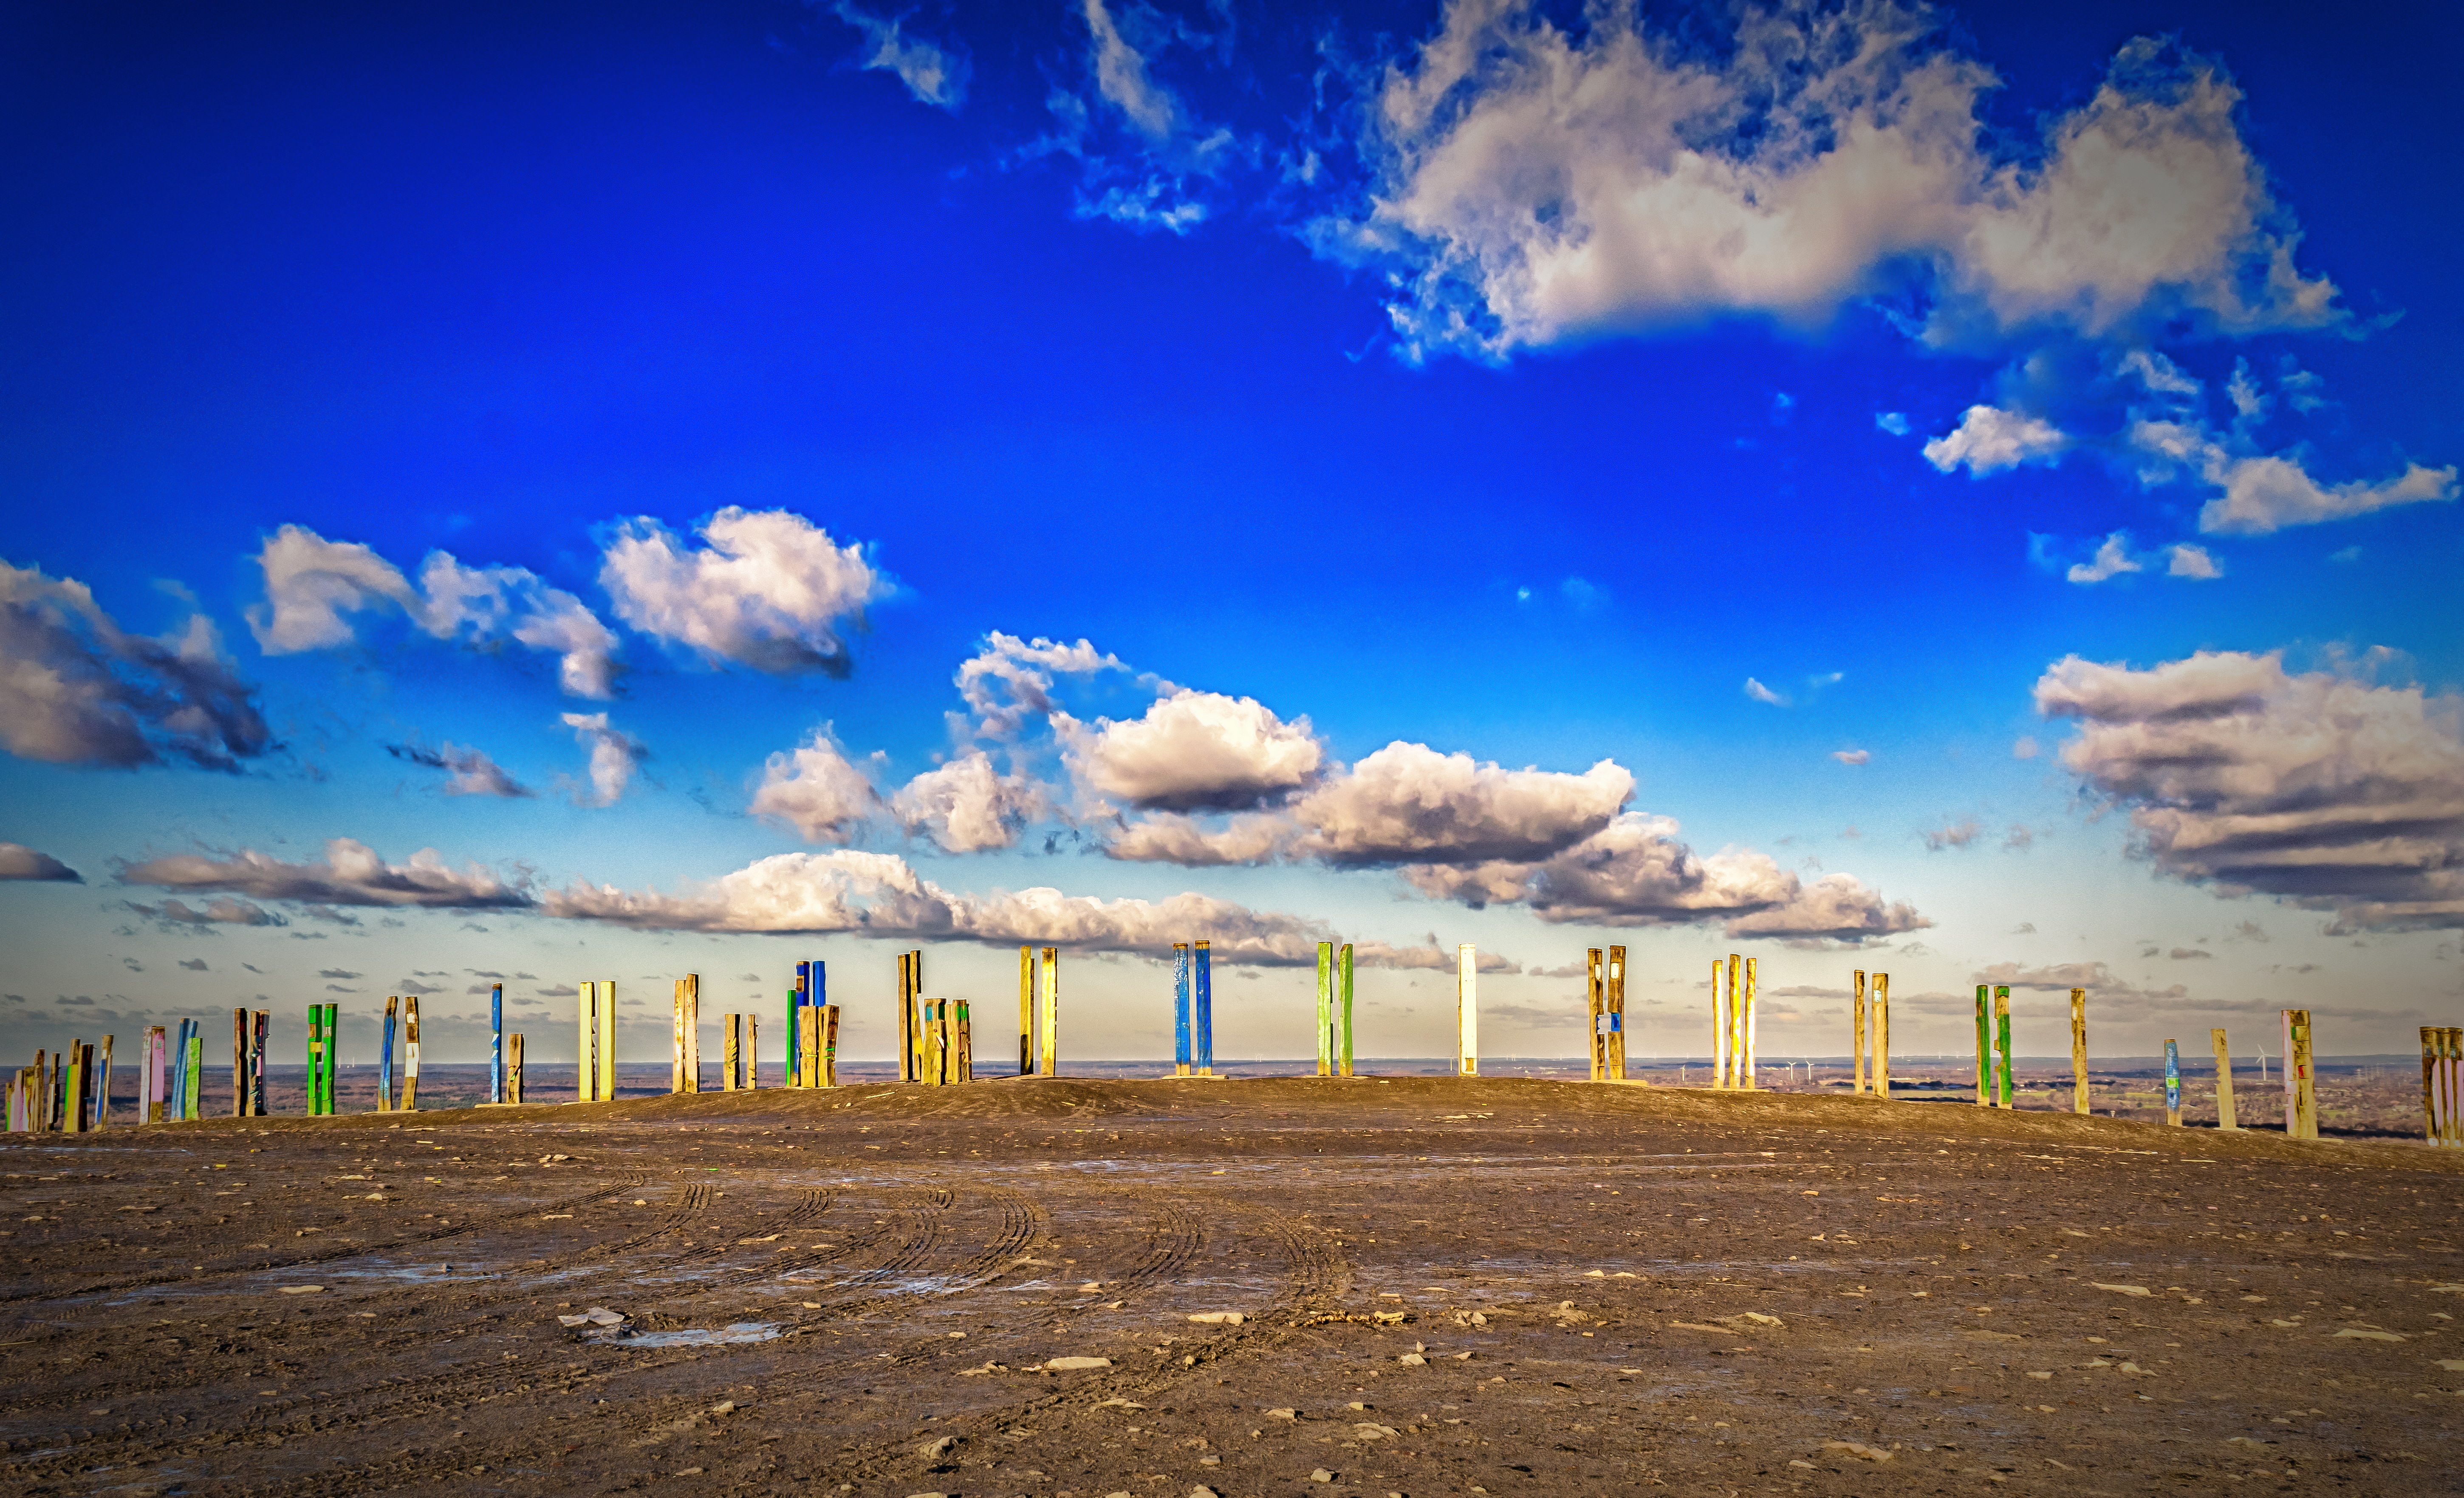
landscape, sea, nature, ocean, horizon, cloud, sky, sunlight, view, atmosphere, barren, panorama, daytime, evening, cumulus, calm, blue, rest, colorful, wood pile, summit, energy, art, clouds, top, silent, nice weather, distant, wasteland, sky blue, phenomenon, meteorological phenomenon, fixed link